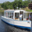
Label: ship